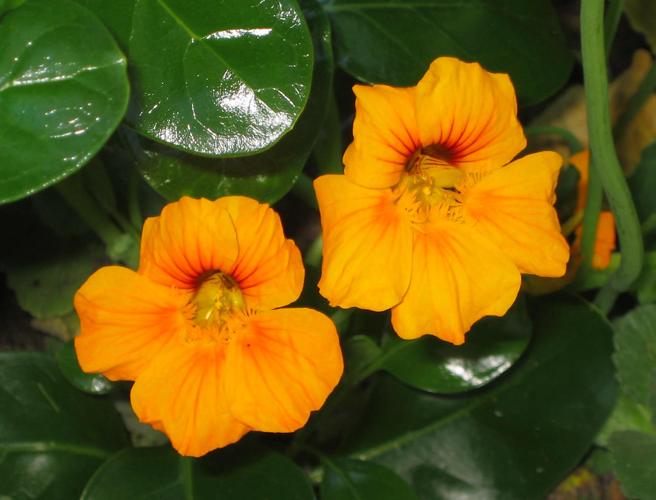
Label: watercress